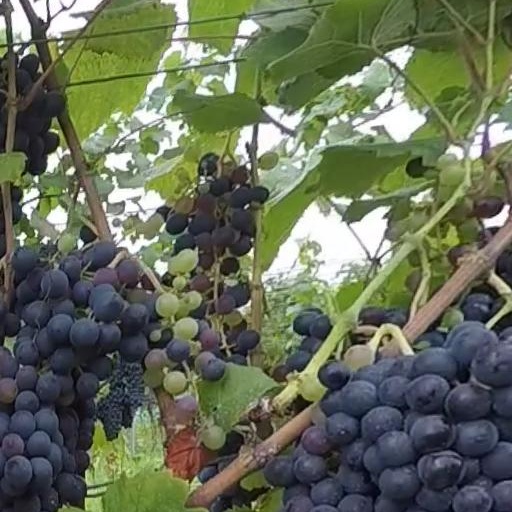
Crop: grape